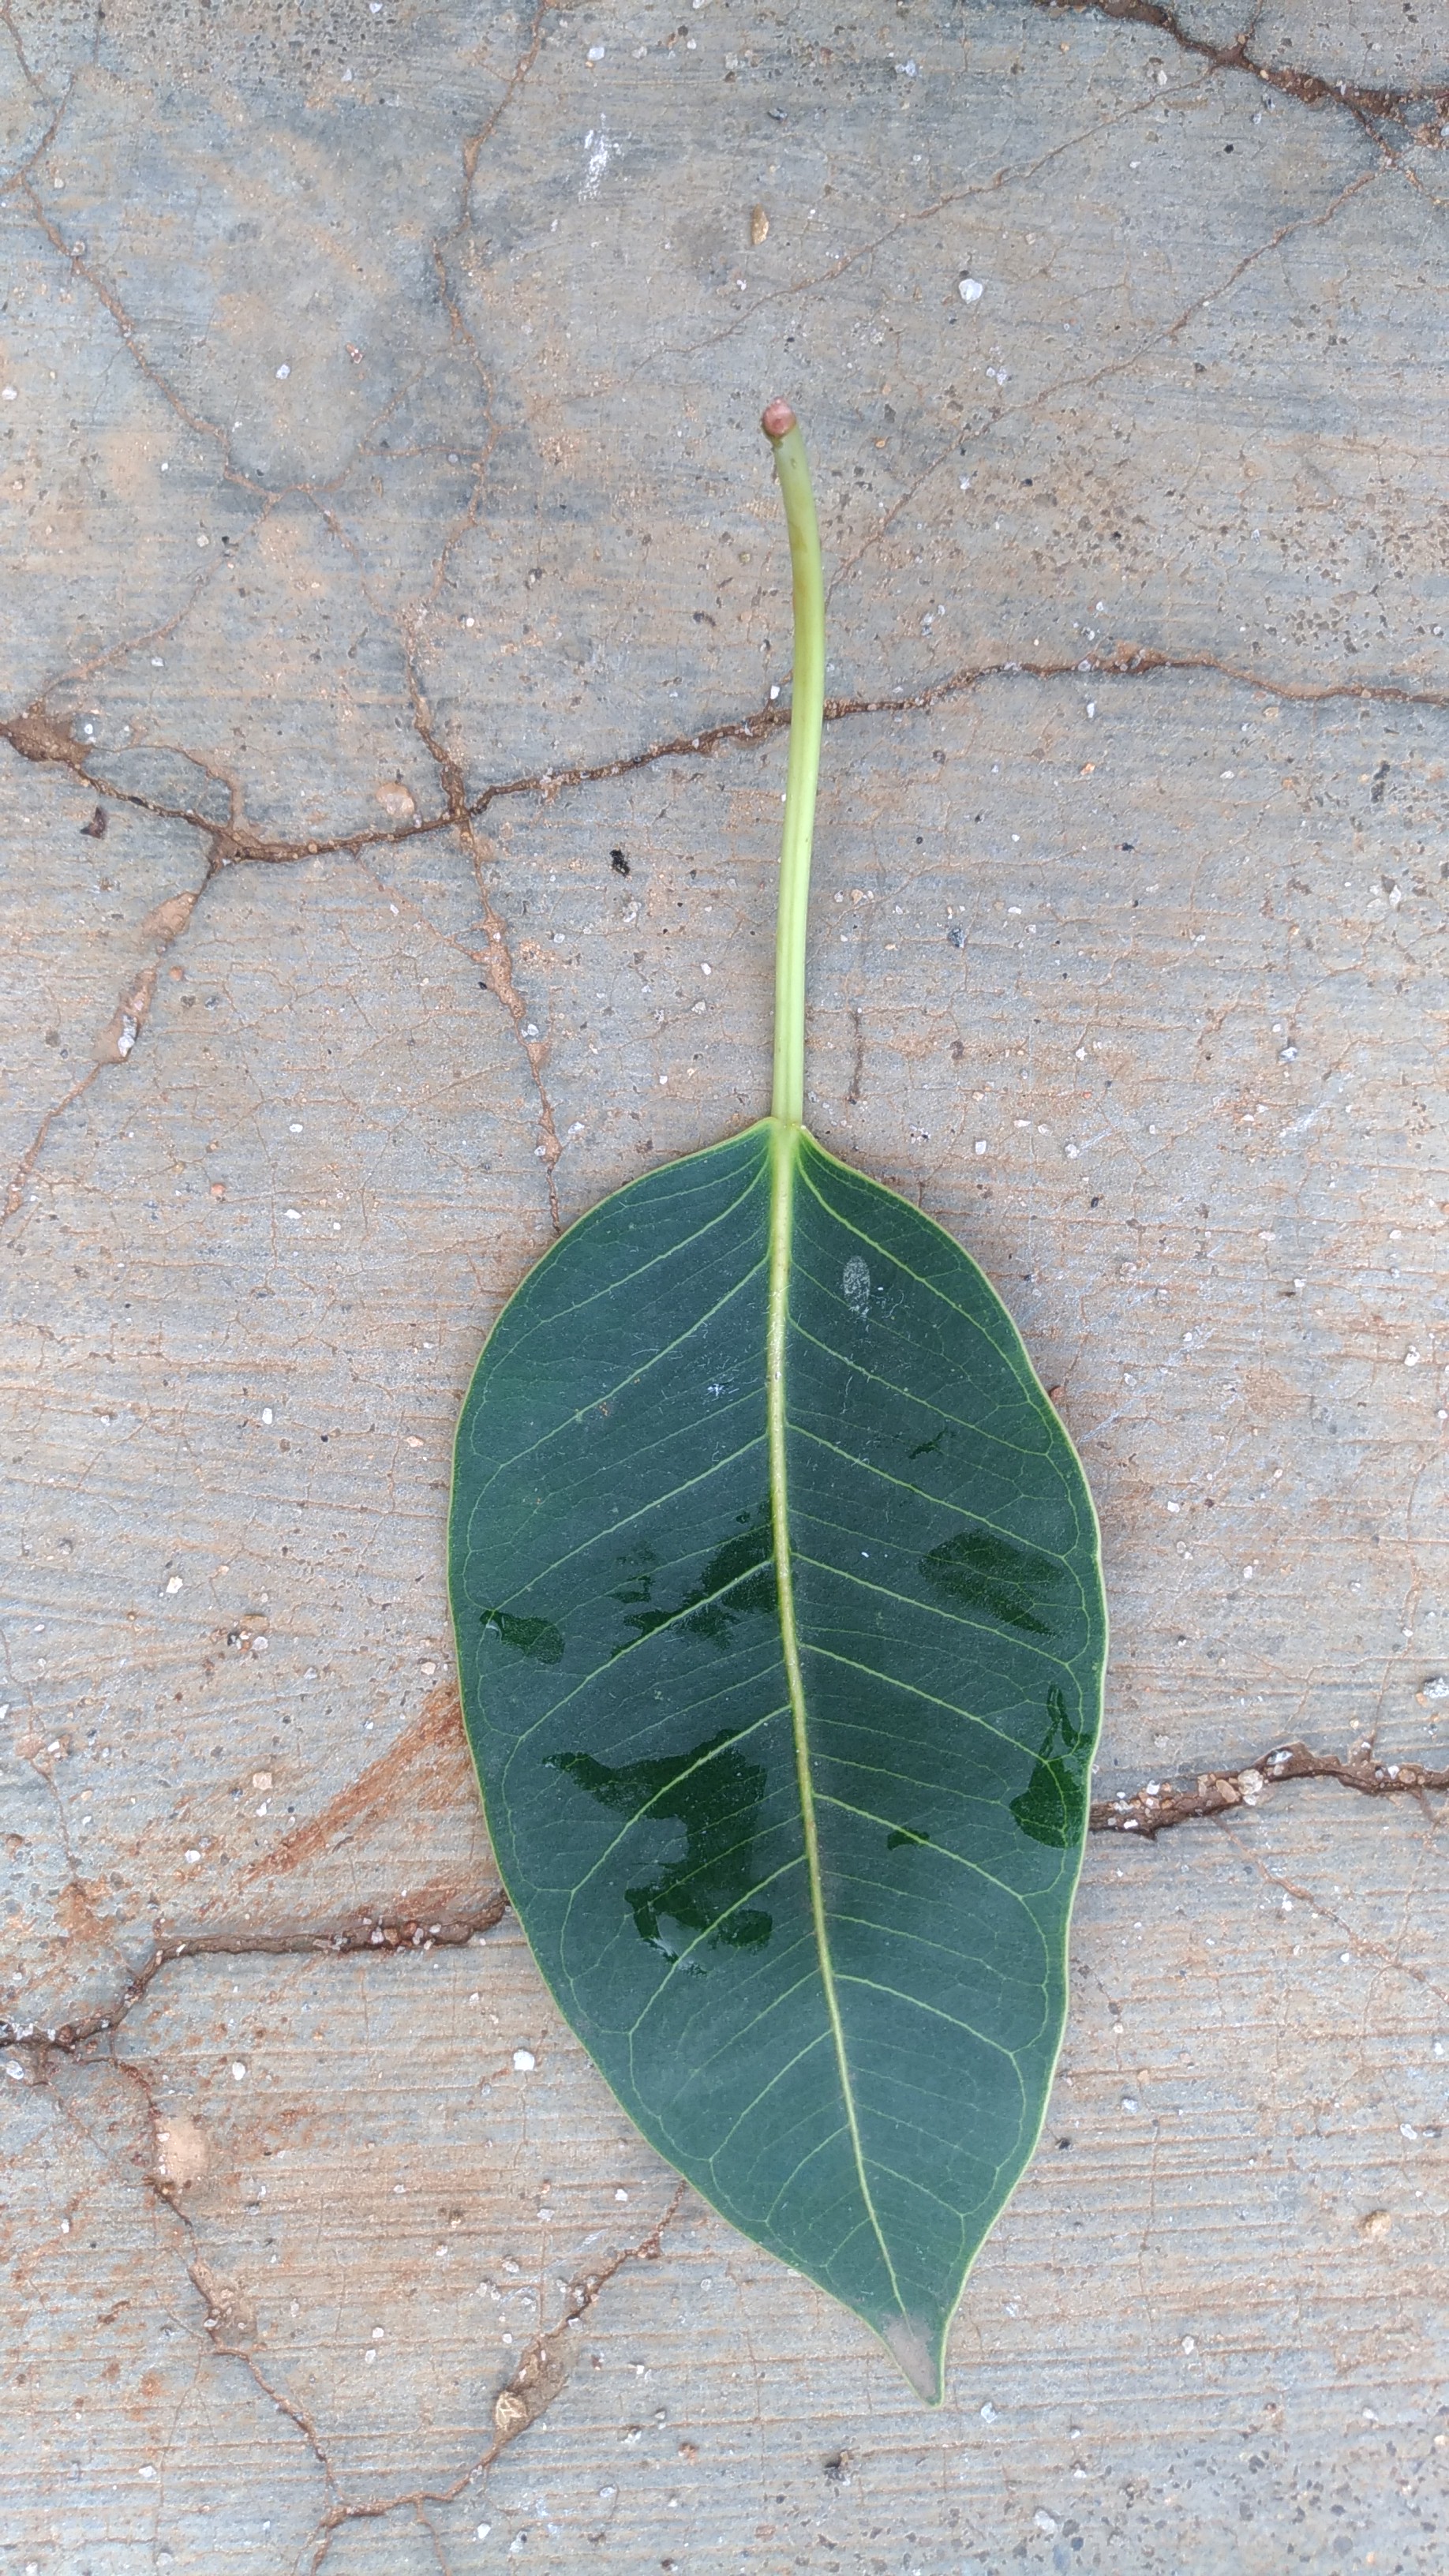
Plant: camphor